81st Academy Awards

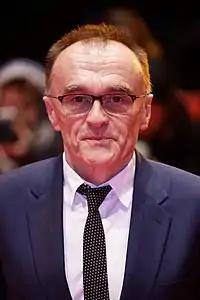
Photo of Danny Boyle at the 2017 Berlin International Film Festival.

The nominees for the 81st Academy Awards were announced on January 22, 2009, at 5:38 p.m. PST (13:38 UTC) at the Samuel Goldwyn Theater in Beverly Hills, California, by Sid Ganis, president of the Academy, and the actor Forest Whitaker. "The Curious Case of Benjamin Button" received the most nominations with thirteen (the ninth film to garner that many nominations); "Slumdog Millionaire" came in second with ten. This was the fifth and final year during the period when Best Picture was limited to only five nominees (1944–2008), where the five films matched precisely with those nominated in the Best Director category.